2018 FIFA World Cup

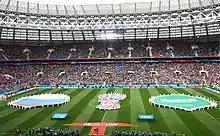
Pre-match ceremony prior to the opening game, Russia v Saudi Arabia

The opening ceremony took place on Thursday, 14 June 2018, at the Luzhniki Stadium in Moscow, preceding the opening match of the tournament between hosts Russia and Saudi Arabia.